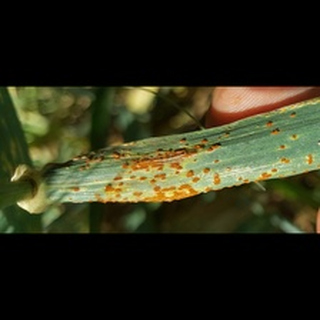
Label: wheat_black_rust